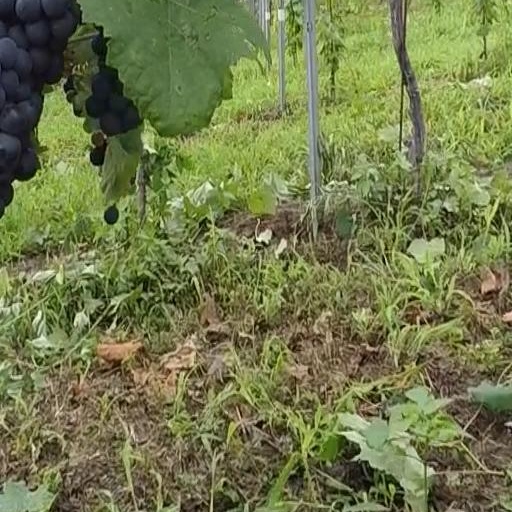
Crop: grape